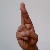
The image shows a hand gesture representing the letter 'R' in Indian Sign Language.